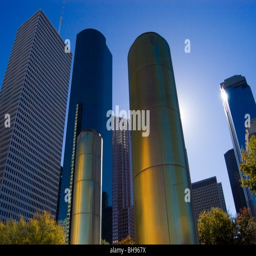
modern buildings in the district